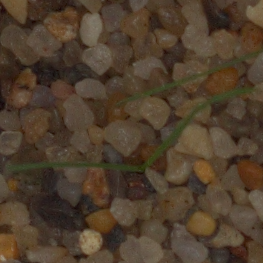
Label: loose_silkybent